Antonio López de Santa Anna

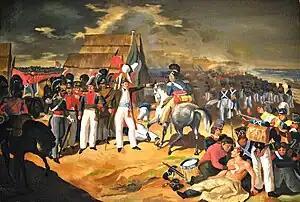
Military action in Pueblo Viejo during the Battle of Tampico, September 1829

In 1829, Spain made a final attempt to retake Mexico, invading Tampico with a force of 2,600 troops. Santa Anna marched against the Barradas Expedition with a much smaller force and defeated the Spaniards, many of whom were suffering from yellow fever. The defeat of the Spanish Army not only firmly established Santa Anna as a national hero but also consolidated the independence of the new Mexican republic. From this point forward, Santa Anna styled himself the "Victor of Tampico" and the "Savior of the Patria". His main act of self-promotion was to call himself the "Napoleon of the West".